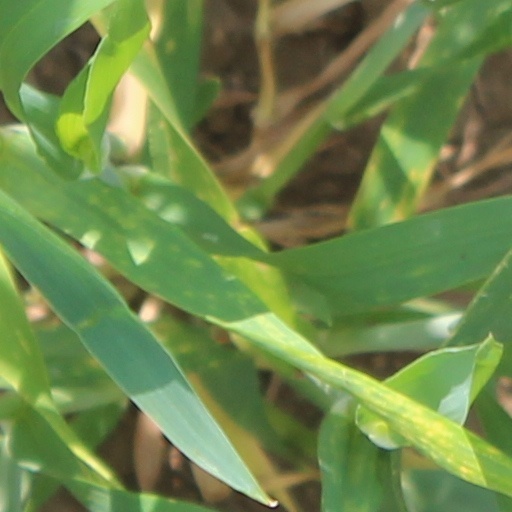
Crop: wheat